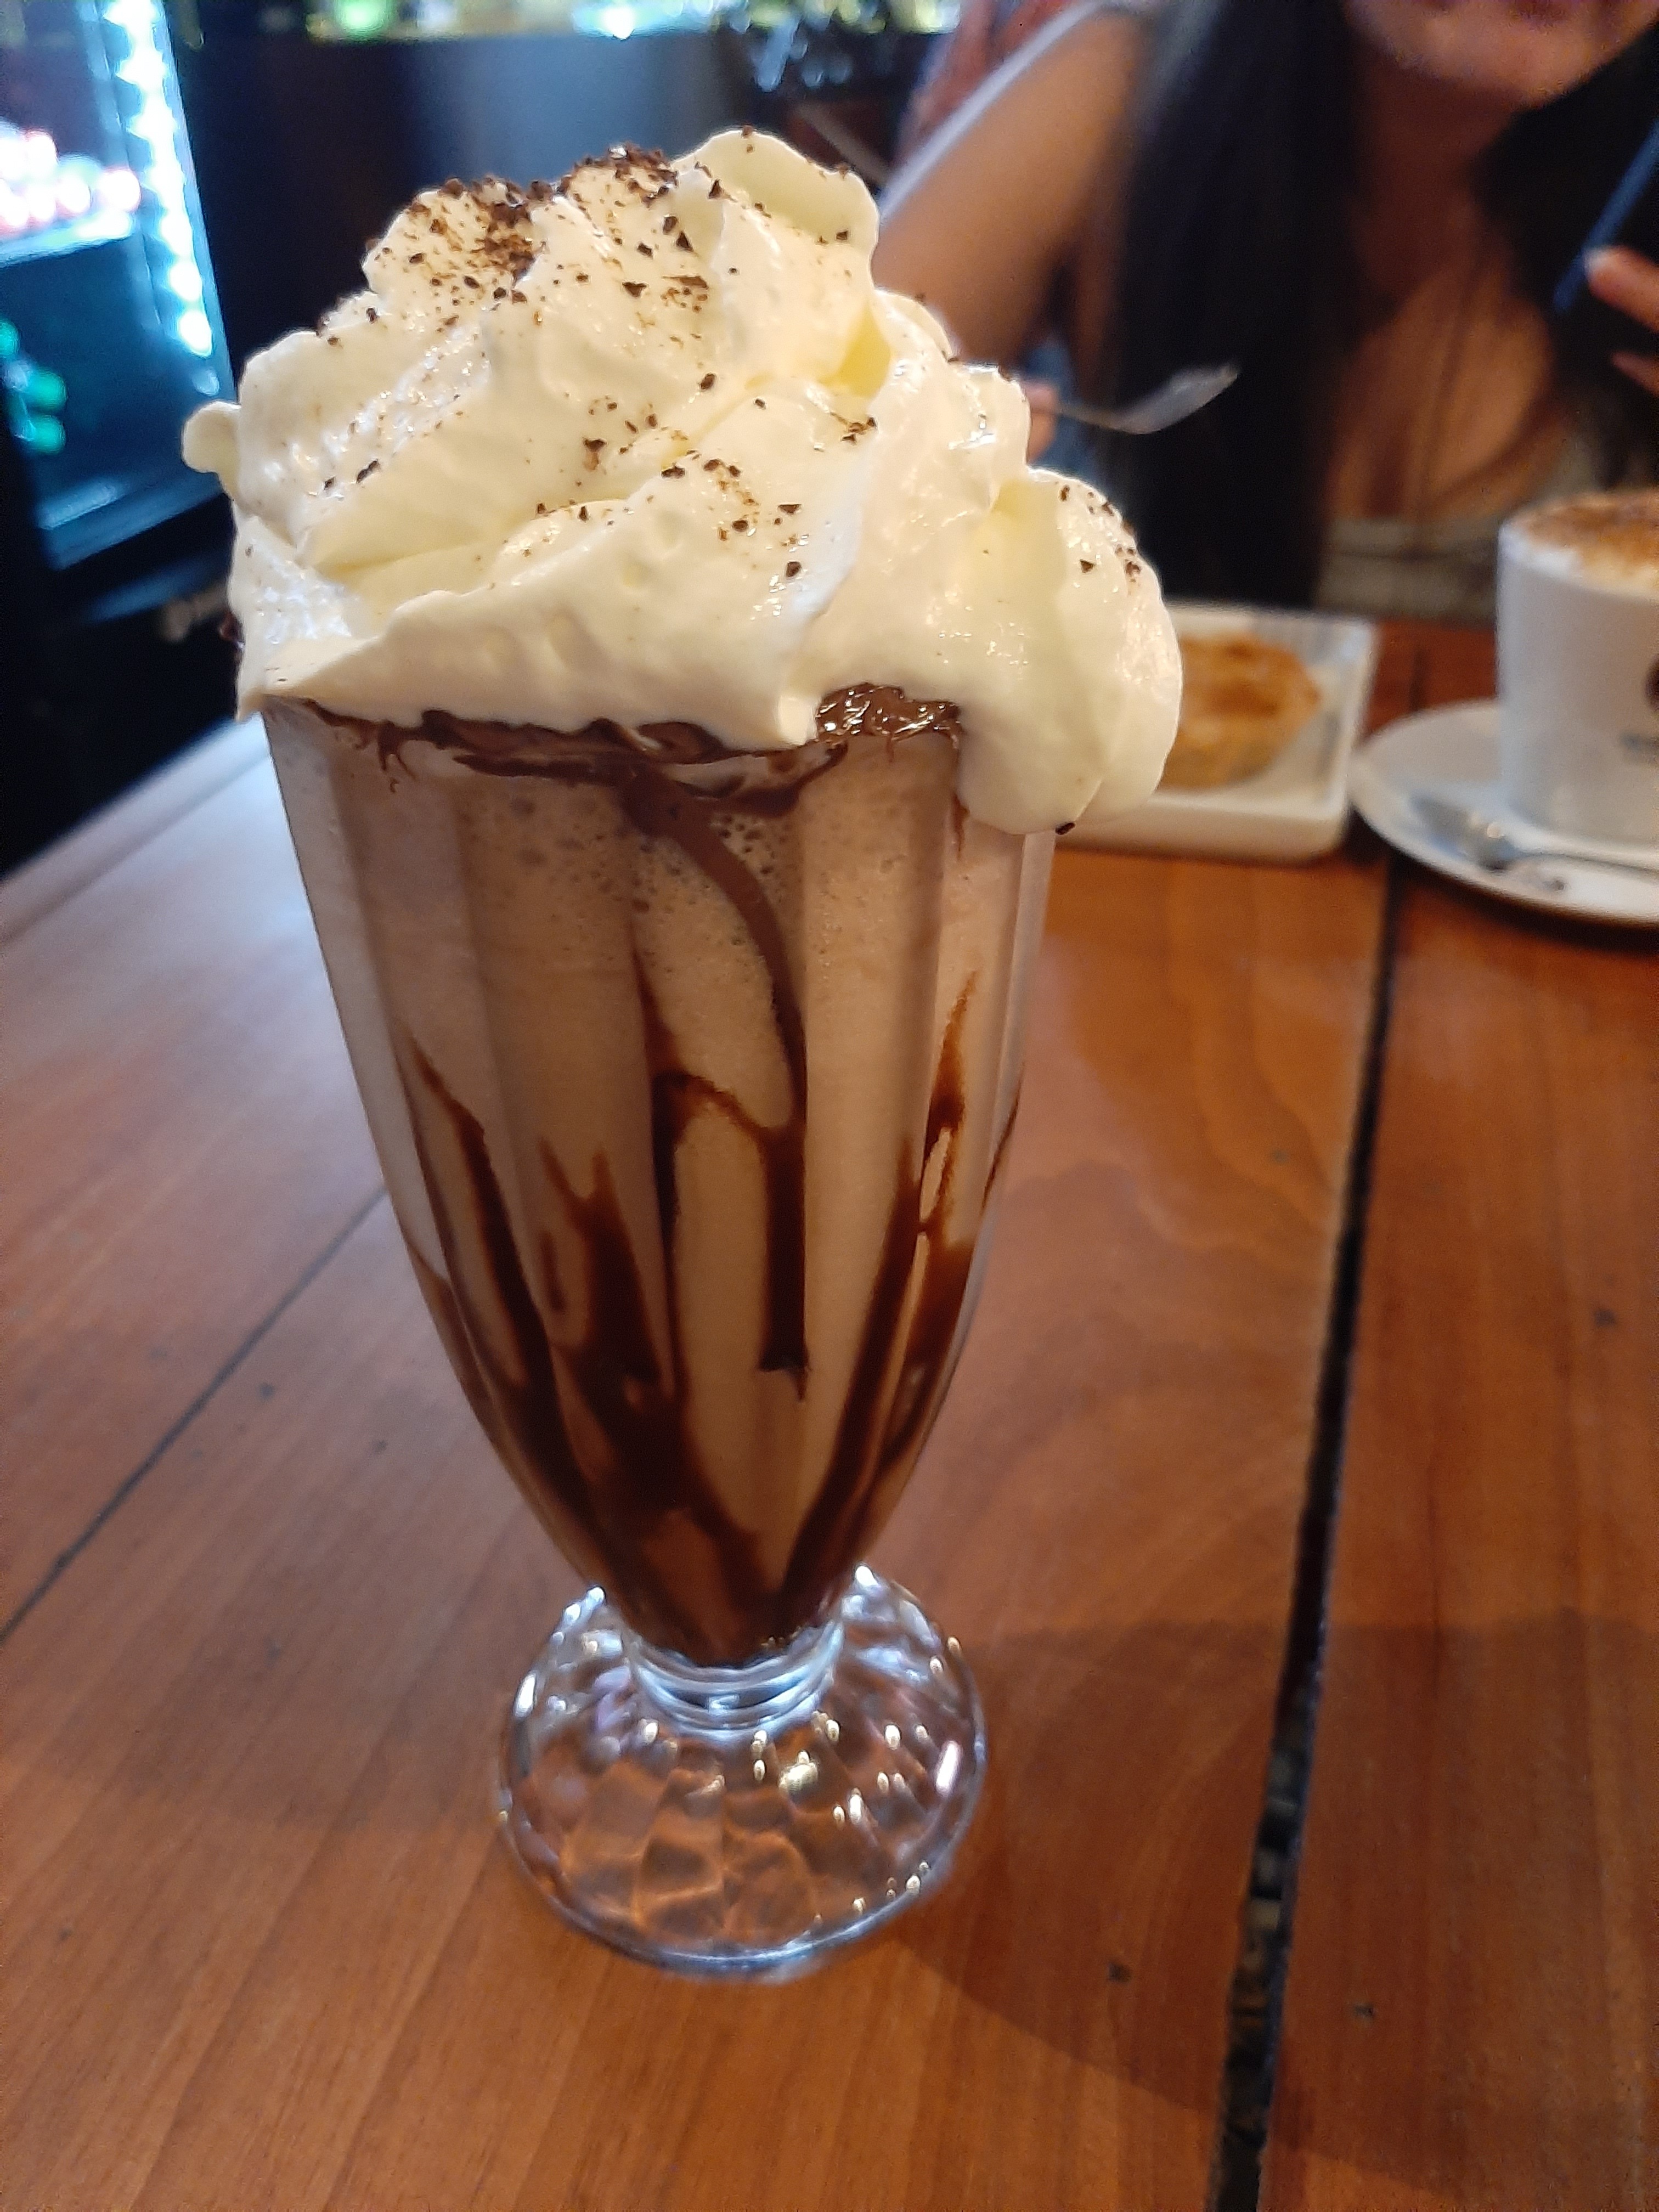
milk, food, tableware, coffee cup, ingredient, dishware, cup, recipe, Ice Cream Sodas, ice cream, floats, serveware, cream, gelato, frozen dessert, dondurma, cuisine, saucer, drink, dairy, dessert, plate, Espresso con panna, whipped cream, mascarpone, Chiboust cream, drinkware, syllabub, sweetness, non alcoholic beverage, dish, clotted cream, mocaccino, comfort food, British cuisine, table, wood, distilled beverage, teacup, frapp coffee, buttercream, snack, vanilla, mug, porcelain, spoon